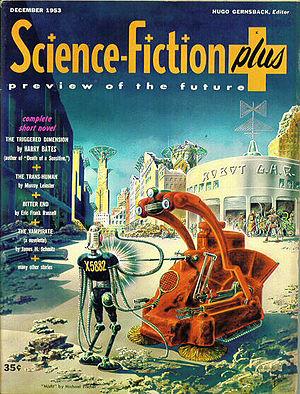
Science-Fiction Plus était un magazine de science-fiction américain publié par Hugo Gernsback pour sept numéros en 1953. En 1926, Gernsback avait lancé Amazing Stories, le premier magazine de science-fiction, mais il n'avait pas été impliqué dans le genre depuis 1936, quand il a vendu Wonder Stories. Science-Fiction Plus était initialement en format lisse, ce qui signifie qu'il s'agissait d'un grand format et imprimé sur papier glacé. Gernsback avait toujours cru au pouvoir éducatif de la science-fiction, et il a continué à défendre son point de vue dans les éditoriaux du nouveau magazine. Le directeur de la rédaction, Sam Moskowitz, avait été un lecteur du début des pulp magazines, et publié de nombreux auteurs qui ont été populaire avant la Seconde Guerre mondiale, tels que Raymond Gallun, Eando Classeur, et Harry Bates. Combiné avec les éditoriaux sérieux de Gernsback, l'utilisation de ces premiers écrivains a donné au magazine une impression anachronique. Les ventes ont d'abord été bonnes, mais elles ont rapidement chuté. Pour les deux derniers numéros, Gernsback a remplacé le magazine par du papier de pâte à papier moins cher, mais le magazine est resté non rentable.